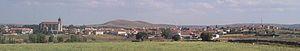
Villacastín est une commune de la province de Ségovie dans la communauté autonome de Castille-et-León en Espagne.